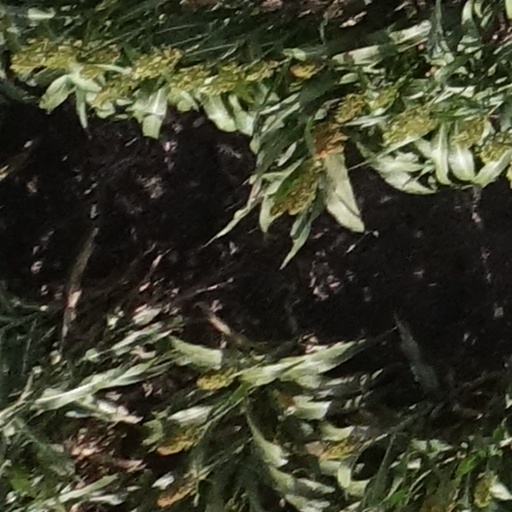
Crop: sorghum